Ferula

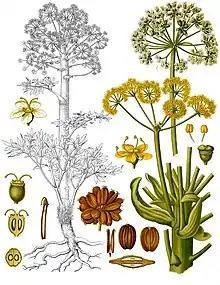
"Ferula foetida"

They are herbaceous perennial plants growing to 1–4 m tall, with stout, hollow, somewhat succulent stems. The leaves are tripinnate or even more finely divided, with a stout basal sheath clasping the stem. The basal sheaths of "Ferula oopoda", for example, are up to six inches (15 cm) long and form a cup holding about a cup of rainwater. The flowers are usually yellow, rarely white, produced in large umbels.